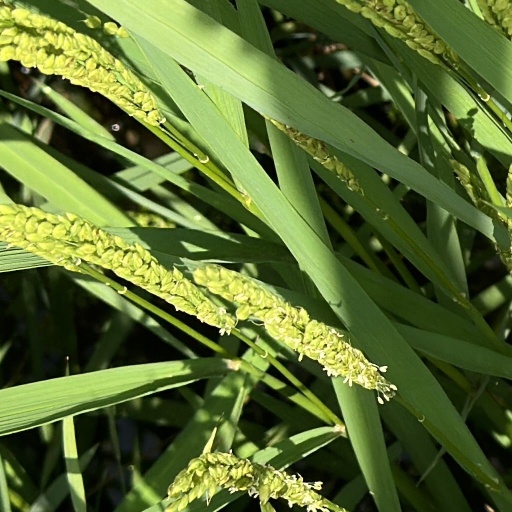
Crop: rice